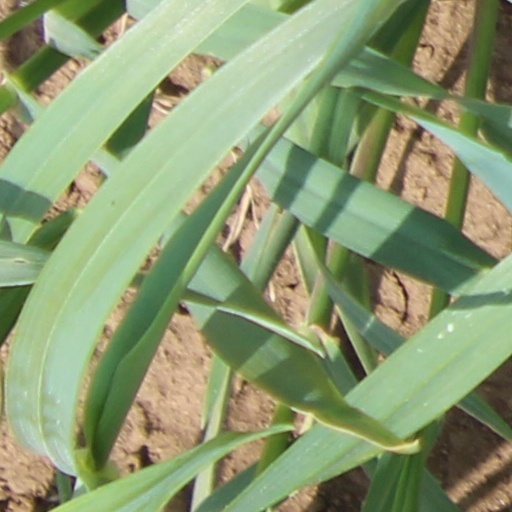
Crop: wheat